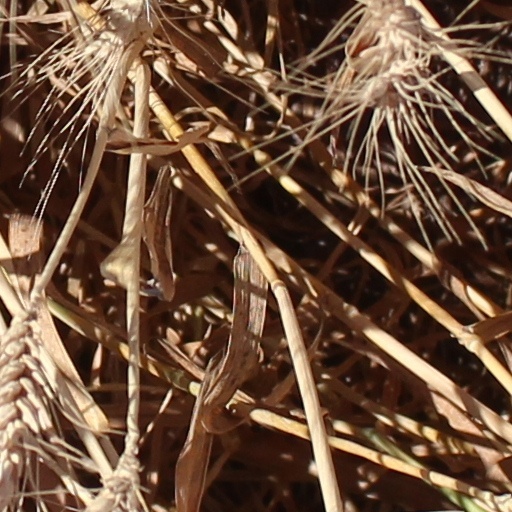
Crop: wheat